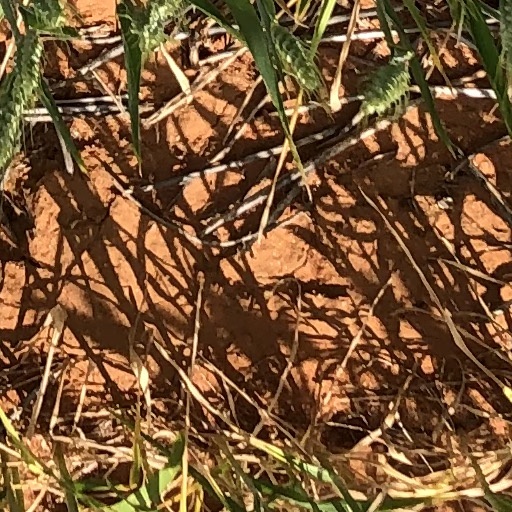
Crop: wheat